Puzzle (2014 film)

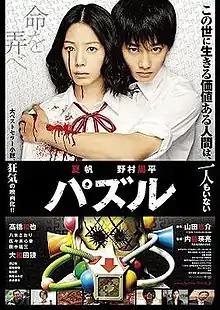
Poster

is a 2014 Japanese high school horror film directed by Eisuke Naito and based on the novel by Yusuke Yamada. It was released on March 8, 2014.